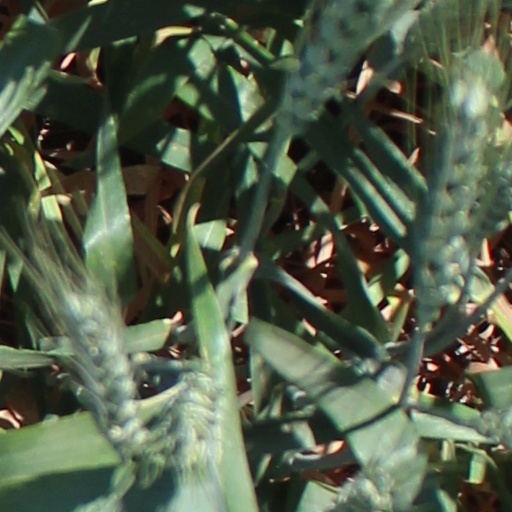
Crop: wheat